Douaumont-Vaux

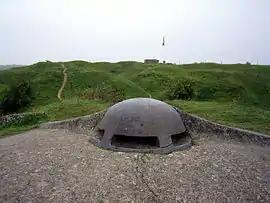
Fort de Vaux

Douaumont-Vaux is a commune in the Meuse department in Grand Est in north-eastern France. It was established on 1 January 2019 by merger of the former communes of Vaux-devant-Damloup (the seat) and Douaumont.